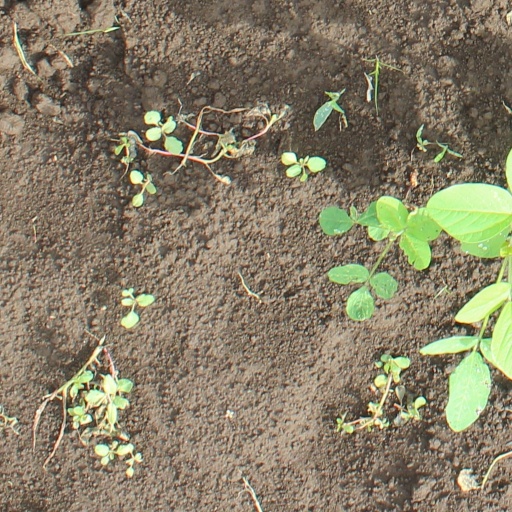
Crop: soybean